Del Amo Fashion Center

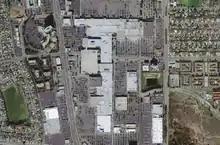
Overview after the merger of the Del Amo Fashion Square (north) and the Del Amo Center (south). Photo taken between 2004 and 2005.

In 1971, the center was rebaptized Del Amo Fashion Square and added a $3.75 million, Montgomery Ward, a Ohrbach's and an expanded I. Magnin, as well as a United Artists fourplex theater which later received 2 additional larger auditoriums, and a Woolworth's, both of which were in the Montgomery Ward wing. Glazer acquired neighboring Del Amo Center in 1978.